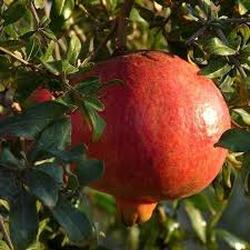
Label: Pomegranate